Holmenkollen Line

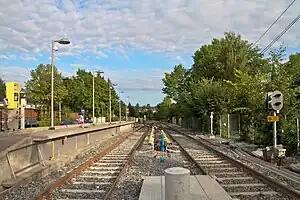
Ris Station

The line is the metro's only section with level crossings, as the other lines had theirs removed when they were upgraded. Locals have been opposed to this solution, stating that they fear children will run into the tracks and get a lethal current through them, and that the municipality chose to take a shortcut to get the line finished in time for the World Championships. The upgrade was also criticized by representatives for disabled people. The city council decision from 2008 stated that all the stations were to be universally accessible, but lack of time during the upgrade meant that none of the stations, except Holmenkollen, were touched. Because of this, the stations remain inaccessible for people with wheelchairs. Gulleråsen Station was closed in the direction towards the city. The station is located in a sharp curve and would receive a gap between the platform and the train. In comparison, the T2000 trains had a gap at the station.